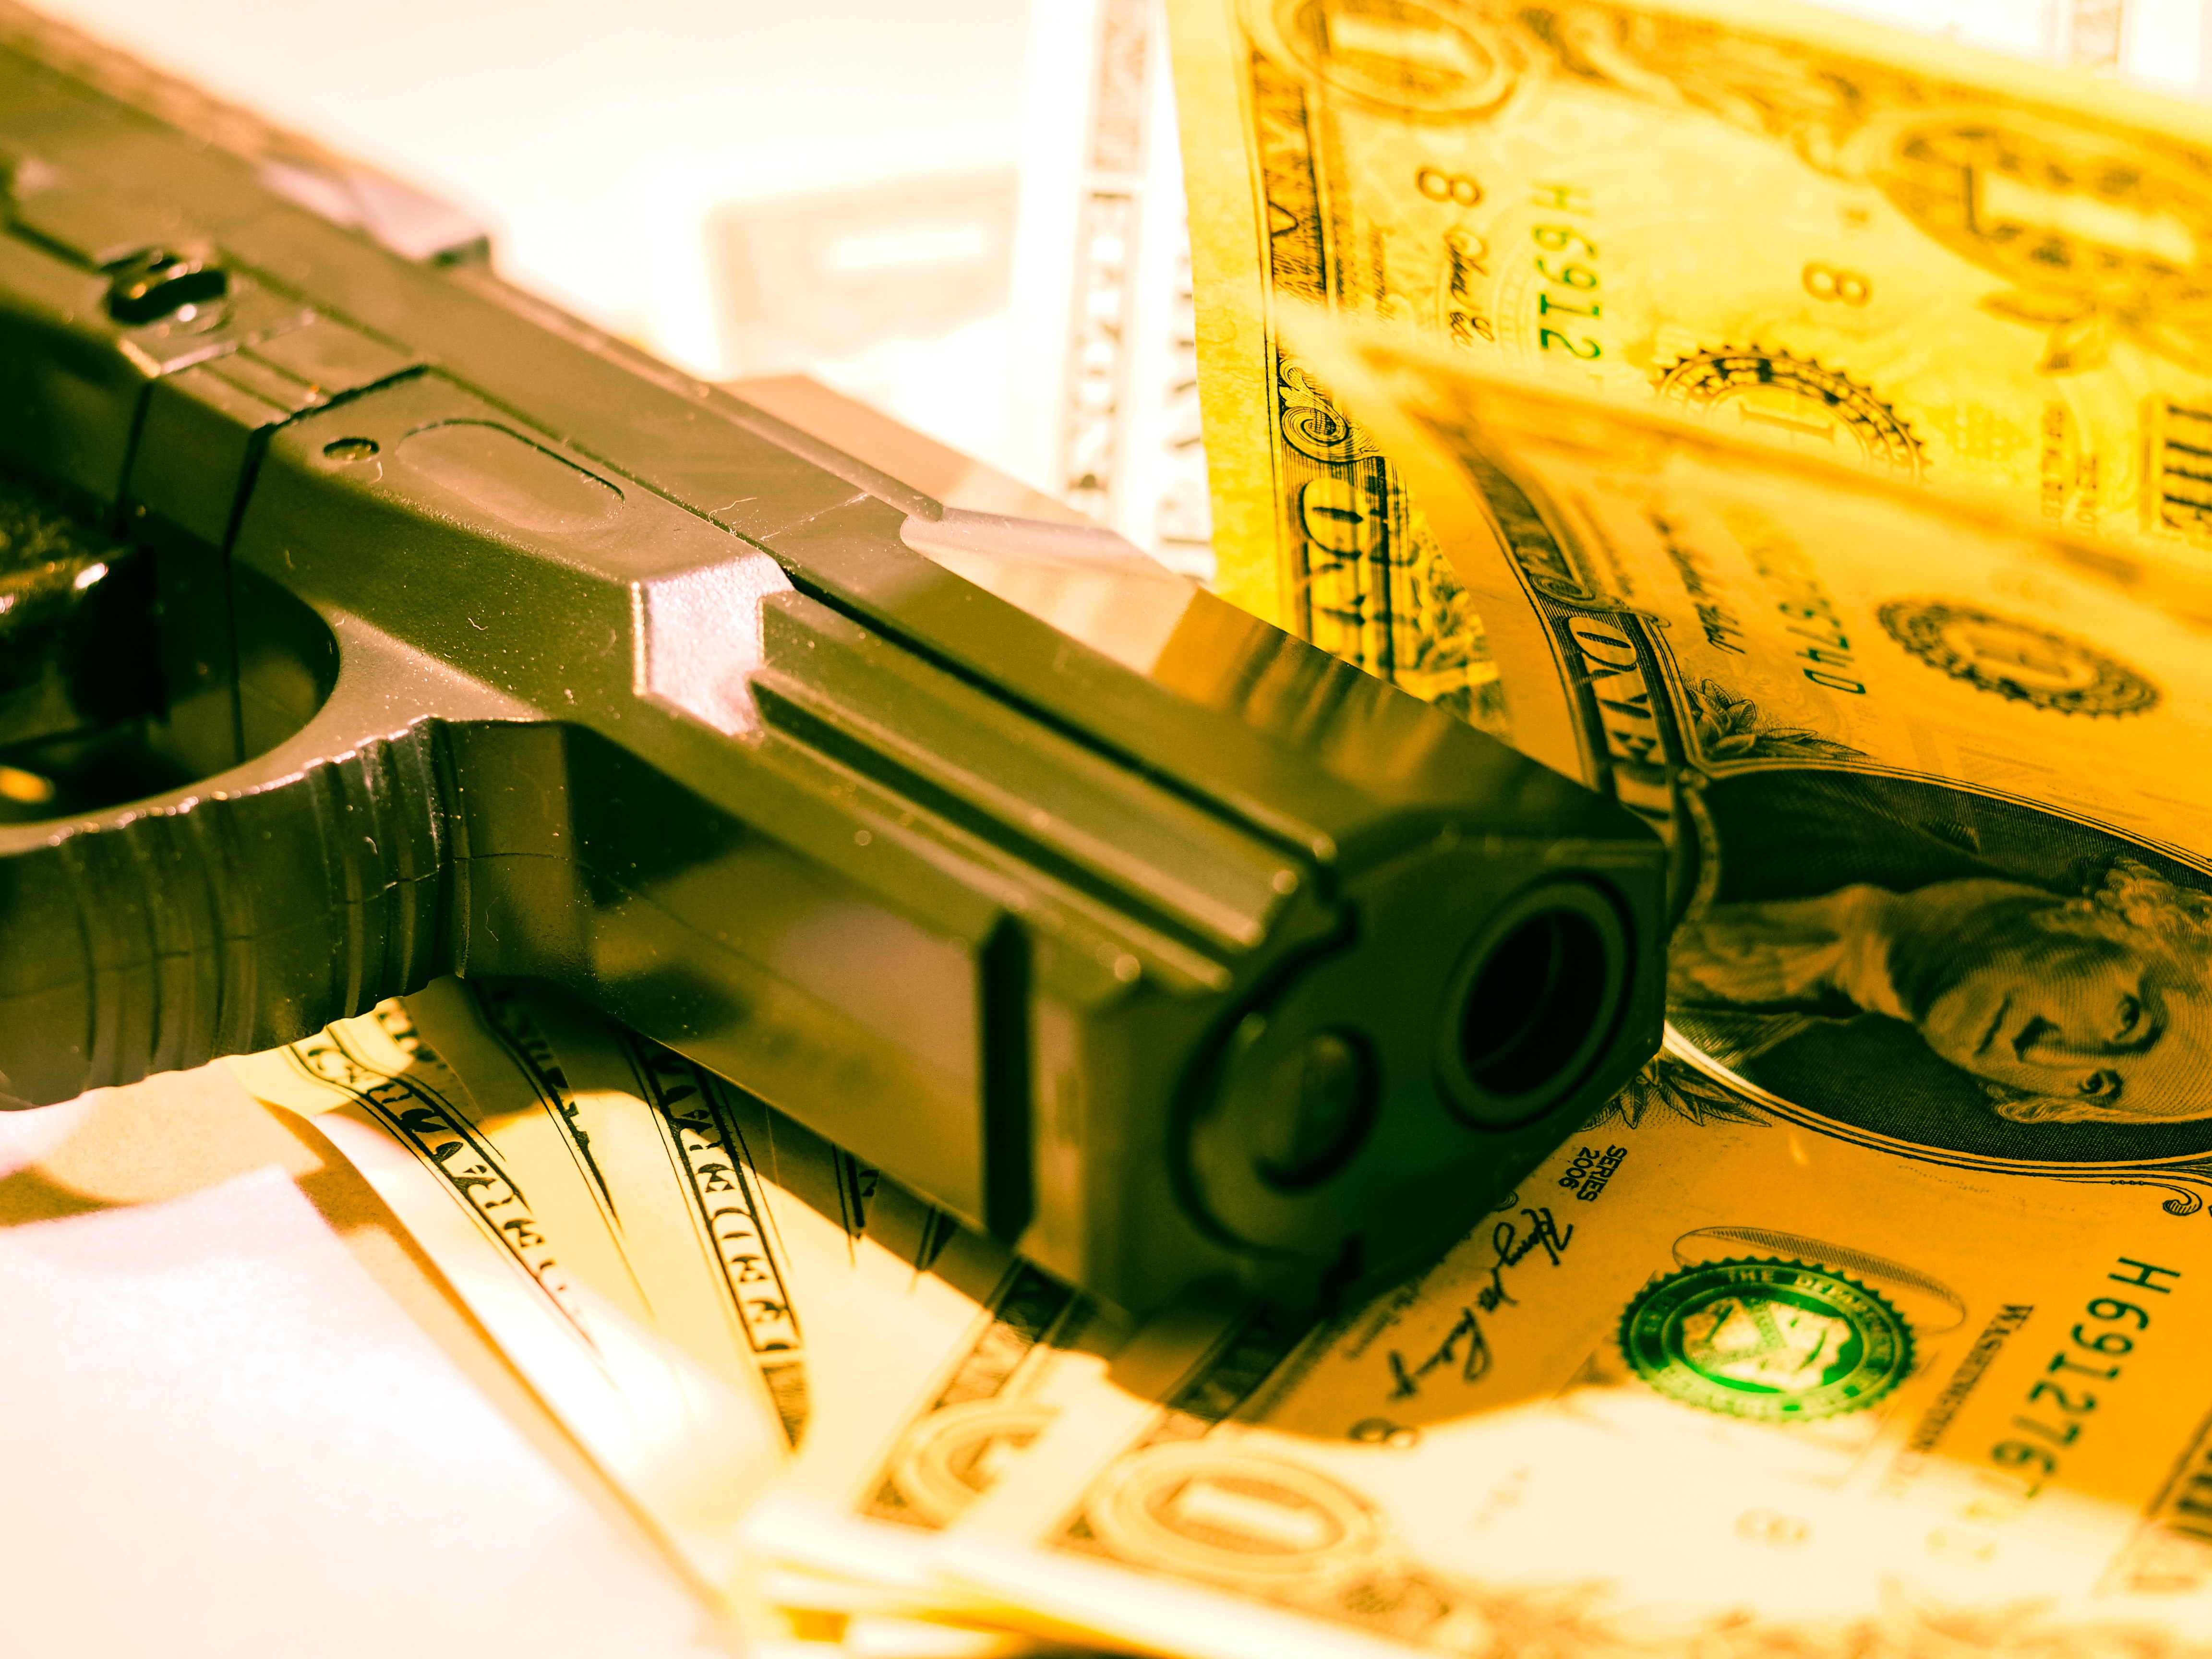
photography, green, color, money, yellow, close up, cash, gold, dollar, crime, shape, pistol, macro photography, robbery, bank robbery, personal computer hardware